Celebrate the Bullet

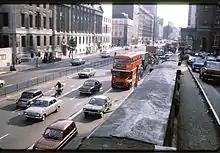
A British scene in 1980. The United Kingdom's early 1980s social and economic problems are an influence on the songwriting.

Shortly after, when the Selecter played non-album single "The Whisper" on "Top of the Pops" on the same day that Ian Dury and the Blockheads performed "I Want to Be Straight", Dury observed the band were short of band members, and in a studio lift following the show's recording, proposed to the Selecter that his bassist Norman Watt-Roy play bass on a few of their tracks until the band found official replacements for Brown and Anderson. Black called Watt-Roy "the quintessential new wave bassist." Watt-Roy ultimately played bass on the title-track and "Washed Up and Left for Dead", two brooding songs written by band lyricist and founder Neol Davies which "both needed a definitive bass line, the kind of melodic line that was a 'hook' in itself." Black recalled "it was obvious that he understood the sparing subtlety required to match the evocative vocal lines and poignant guitar melodies."